Army and Navy YMCA

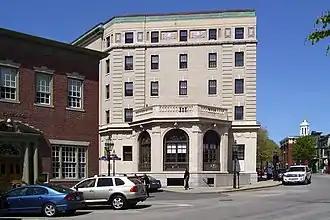

The Army and Navy YMCA is a historic YMCA building at 50 Washington Square in Newport, Rhode Island. It is a five-story concrete, masonry, and brick building, designed by Louis E. Jallade and erected in 1911 by the Norcross Brothers. It occupies a small, irregularly-shaped city block at the upper end of Washington Square, Newport's historic civic center. The building was constructed in a Beaux Arts style, with limestone finish predominating on the main facades, with some terra cotta paneling. Mrs. Thomas Emery, a philanthropist from Cincinnati, Ohio, funded its construction to provide services for Navy members when Newport was a major center of the United States Navy. YMCA closed after the Navy significantly reduced its presence in Newport in 1973. The building now serves as low income (section 8) housing.